Boston Expressionism

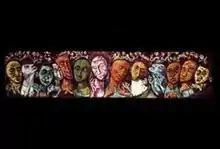
"The Last Supper" by David Aronson, 1944

One of the most successful artists to emerge from this group was David Aronson. In 1946 his "Trinity" and "The Last Supper" were included in Dorothy Miller's "Fourteen Americans" exhibition at MoMA, where they elicited both praise and indignation. One Boston critic denounced "The Last Supper" as "a footboard for the devil's bed". Aronson went on to direct the Fine Art Department at Boston University, and his work is widely exhibited and collected.